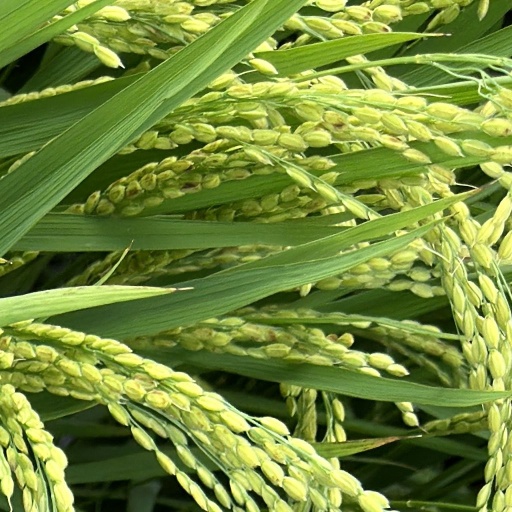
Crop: rice